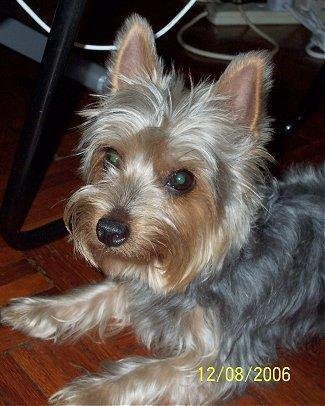
Australian_terrier